Marine chronometer

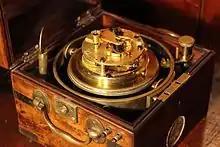
A marine chronometer by Charles Frodsham of London, shown turned upside down to reveal the movement. Chronometer circa 1844-1860.

A marine chronometer is a precision timepiece that is carried on a ship and employed in the determination of the ship's position by celestial navigation. It is used to determine longitude by comparing Greenwich Mean Time (GMT), and the time at the current location found from observations of celestial bodies. When first developed in the 18th century, it was a major technical achievement, as accurate knowledge of the time over a long sea voyage was vital for effective navigation, lacking electronic or communications aids. The first true chronometer was the life work of one man, John Harrison, spanning 31 years of persistent experimentation and testing that revolutionized naval (and later aerial) navigation.